Mongul

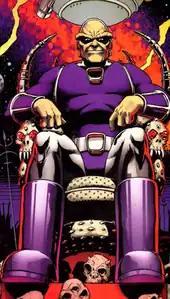
Mongul II as depicted in "Green Lantern Secret Files and Origins 2005", art by Dave Gibbons and Peter Steigerwald.

Mongul's son, also named Mongul, watched digital renderings of his father's battles with Superman and the destruction of Coast City. He copies his father's actions when he encounters a group of aliens whose spaceship crashes on Arkymandryte, turning them into his slaves. Mongul's father returns, and discovering his son's slaves, he kills the aliens and tells him only one being on the planet is worthy of adoration.